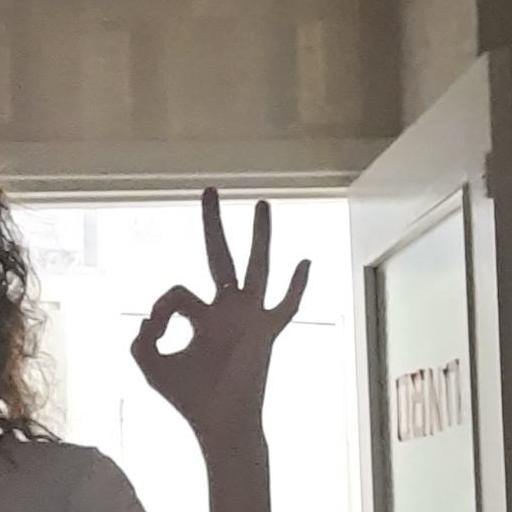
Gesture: ok